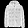
Label: Coat